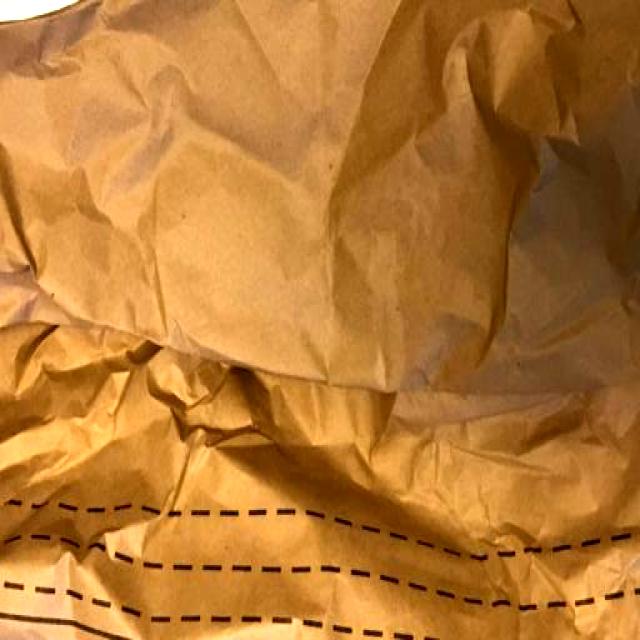
Label: Paper